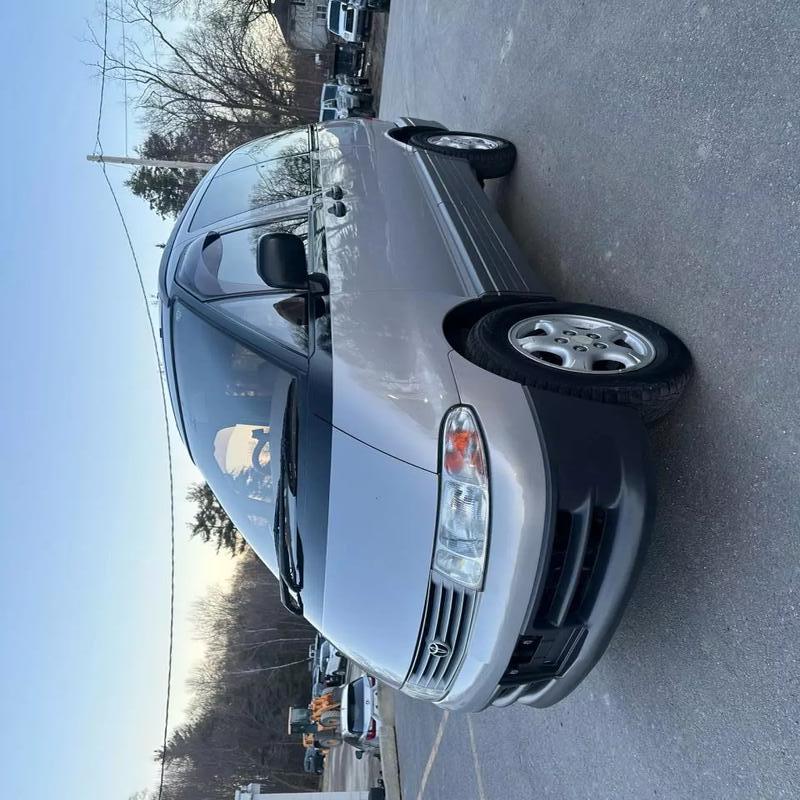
Aucun dommage détecté.
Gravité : aucun